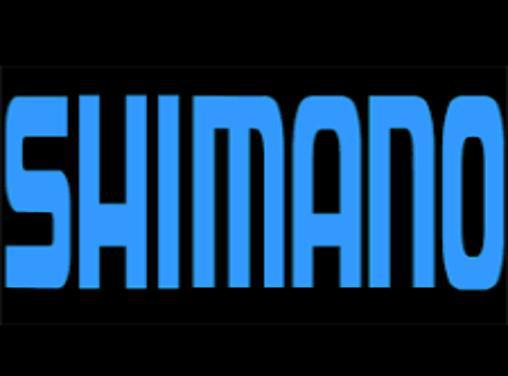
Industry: Others